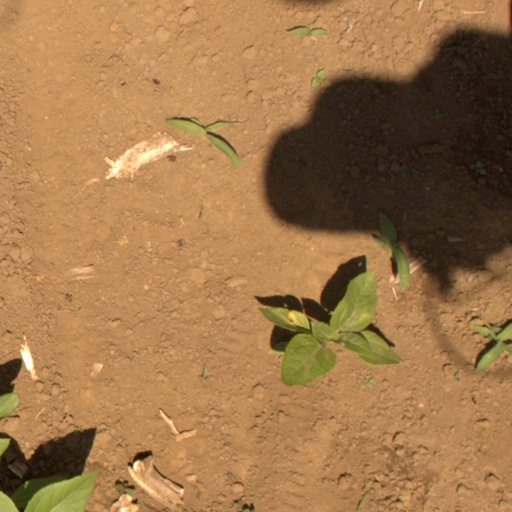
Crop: Jerusalem artichoke